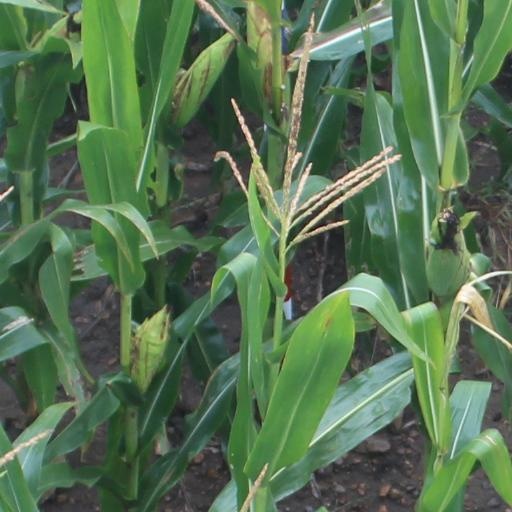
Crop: maize; corn